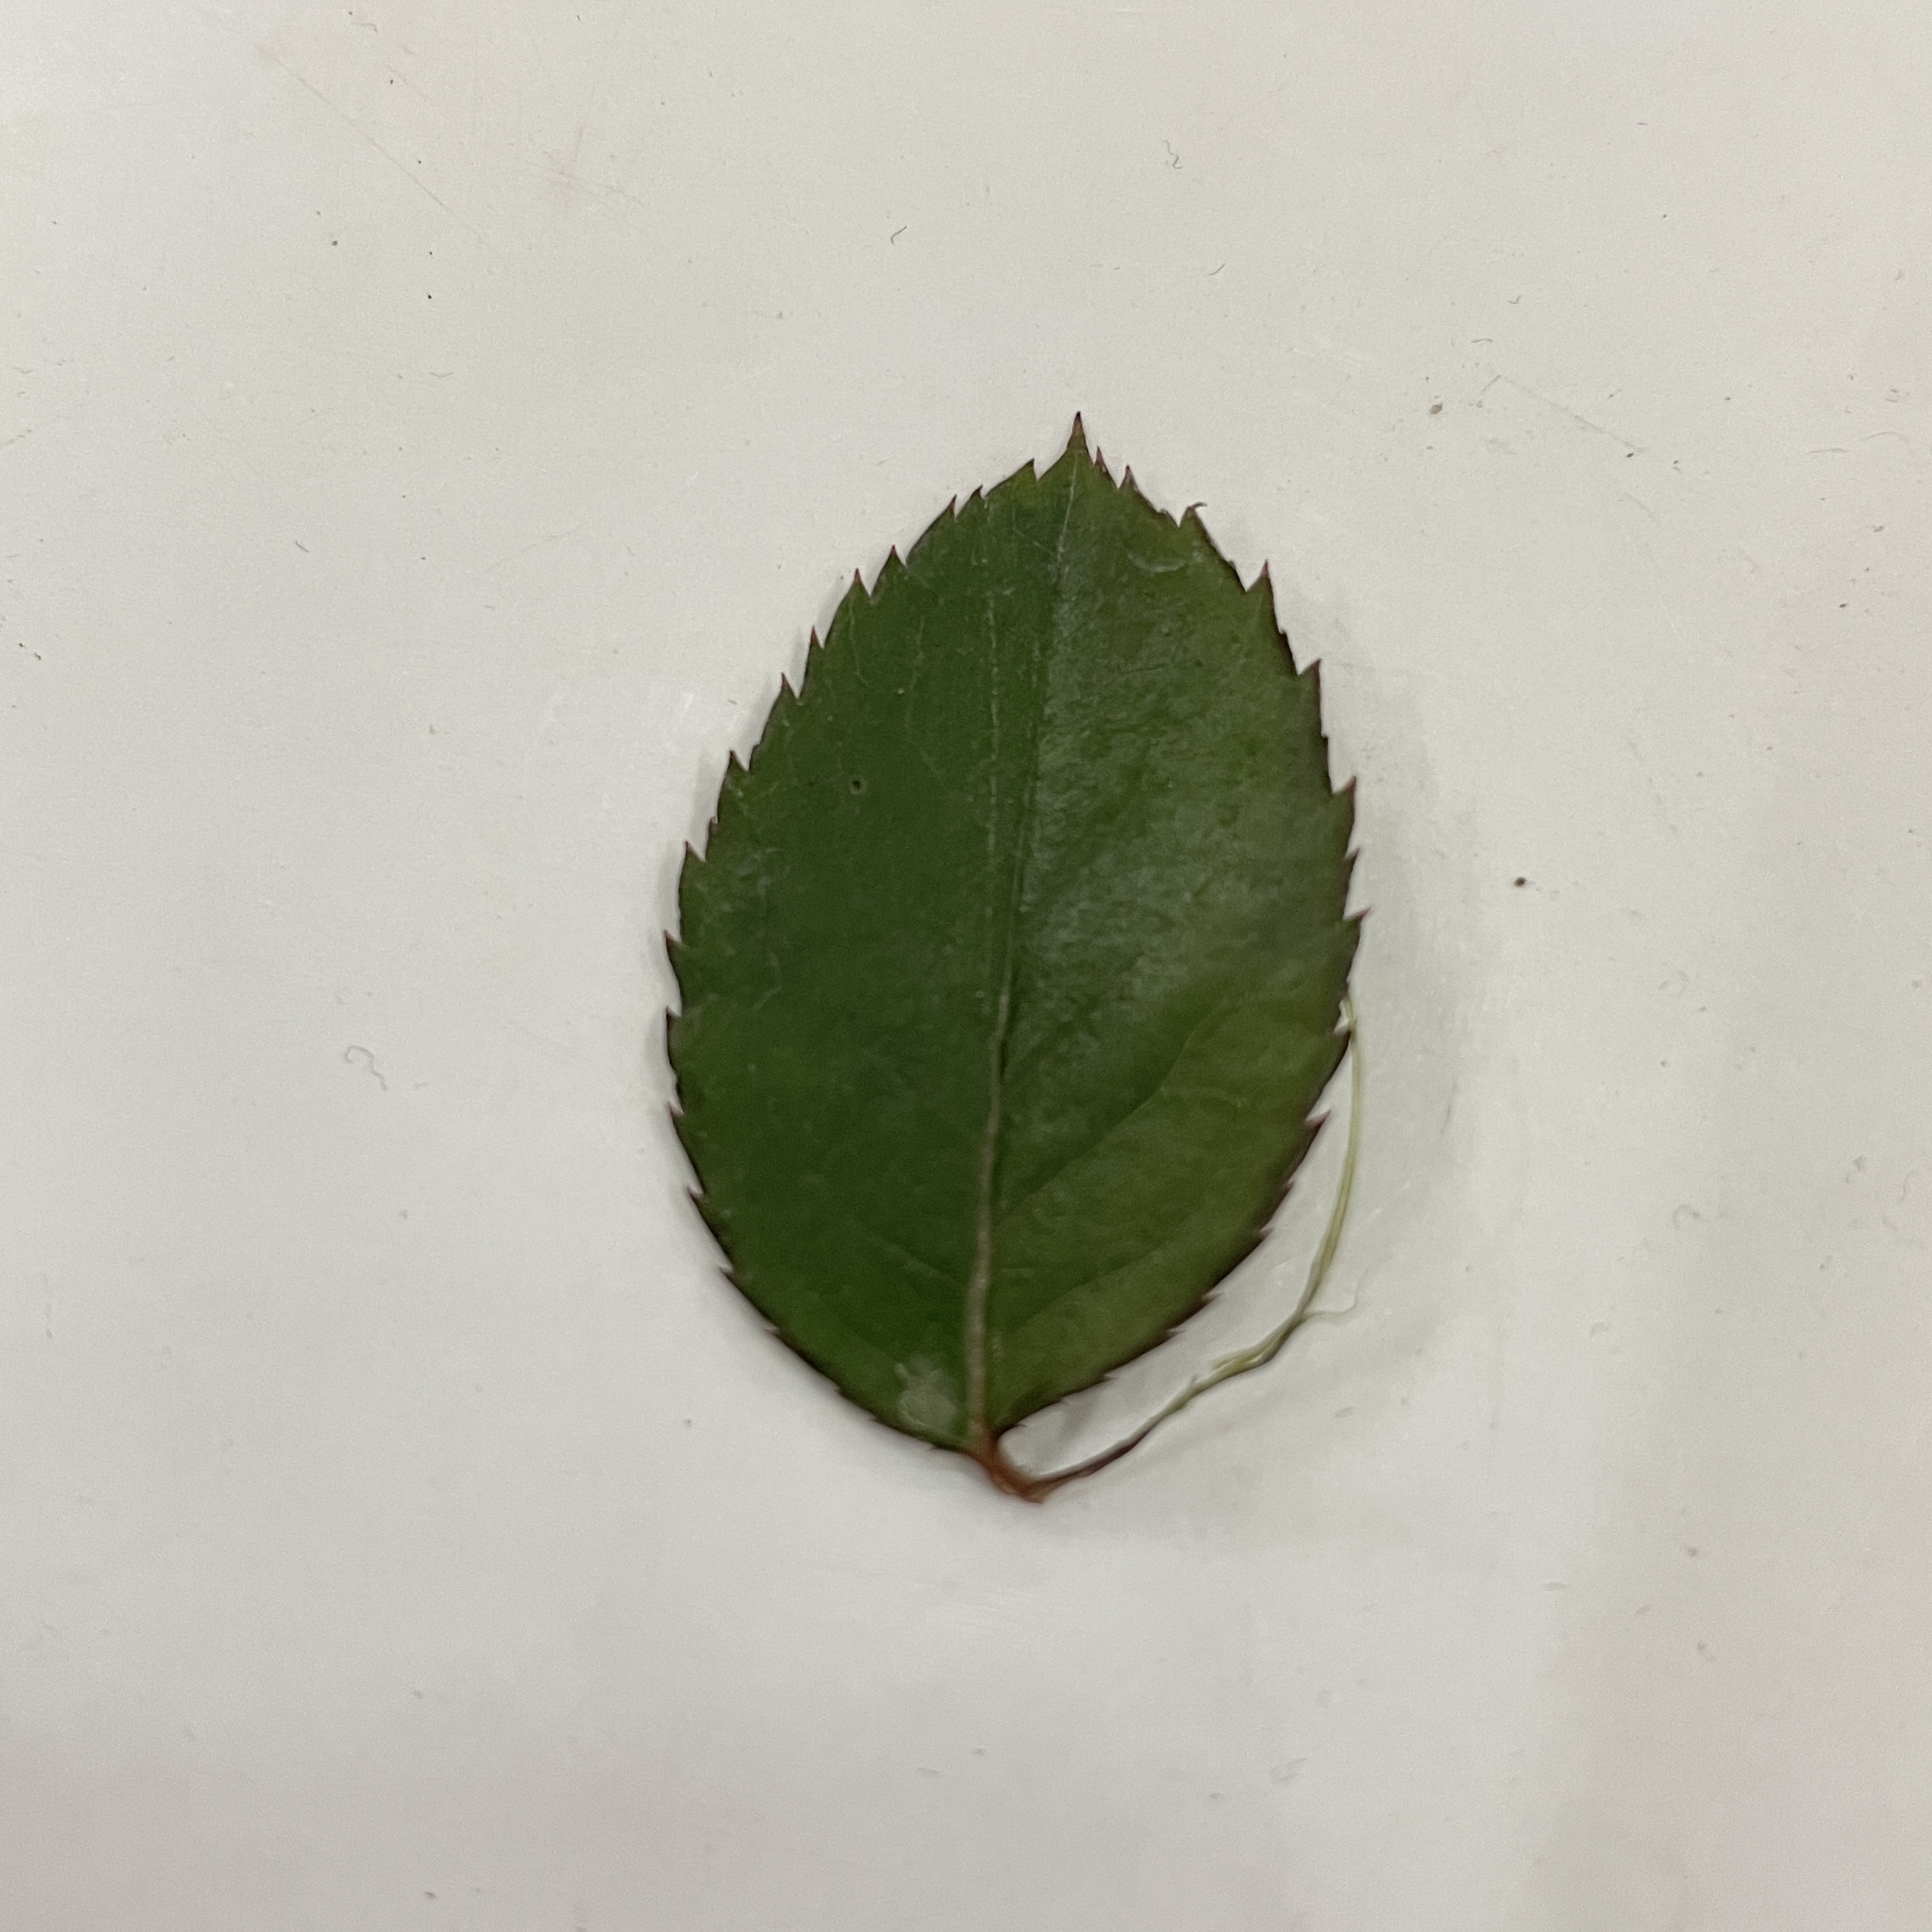
Label: Healthy Leaf